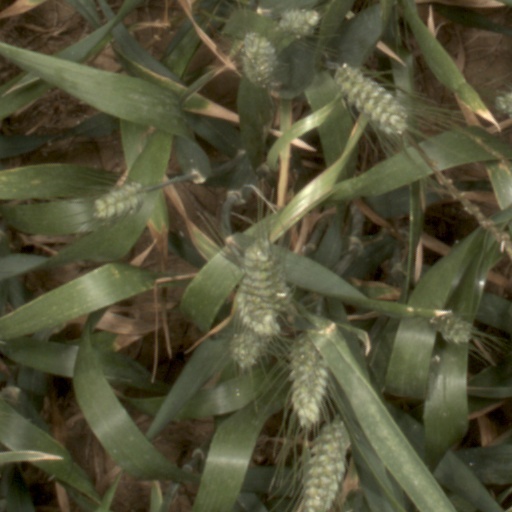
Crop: wheat